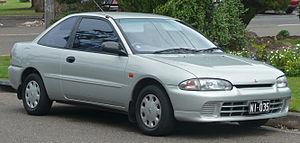
La Mitsubishi Colt est une automobile produite par Mitsubishi Motors sous 6 générations, de 1962 à 1971 pour les Colt 600 à 1500 et de 1978 à 2012 pour les Mirage japonaises. Fin 2012, elle est remplacée par la Space Star reprenant le nom d'un monospace ayant existé entre 1998 et 2005.